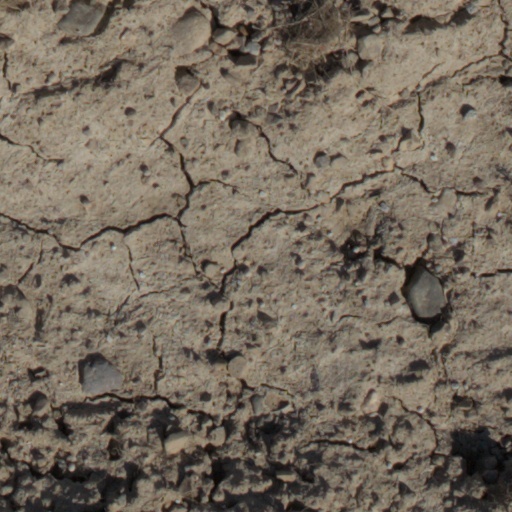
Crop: wheat